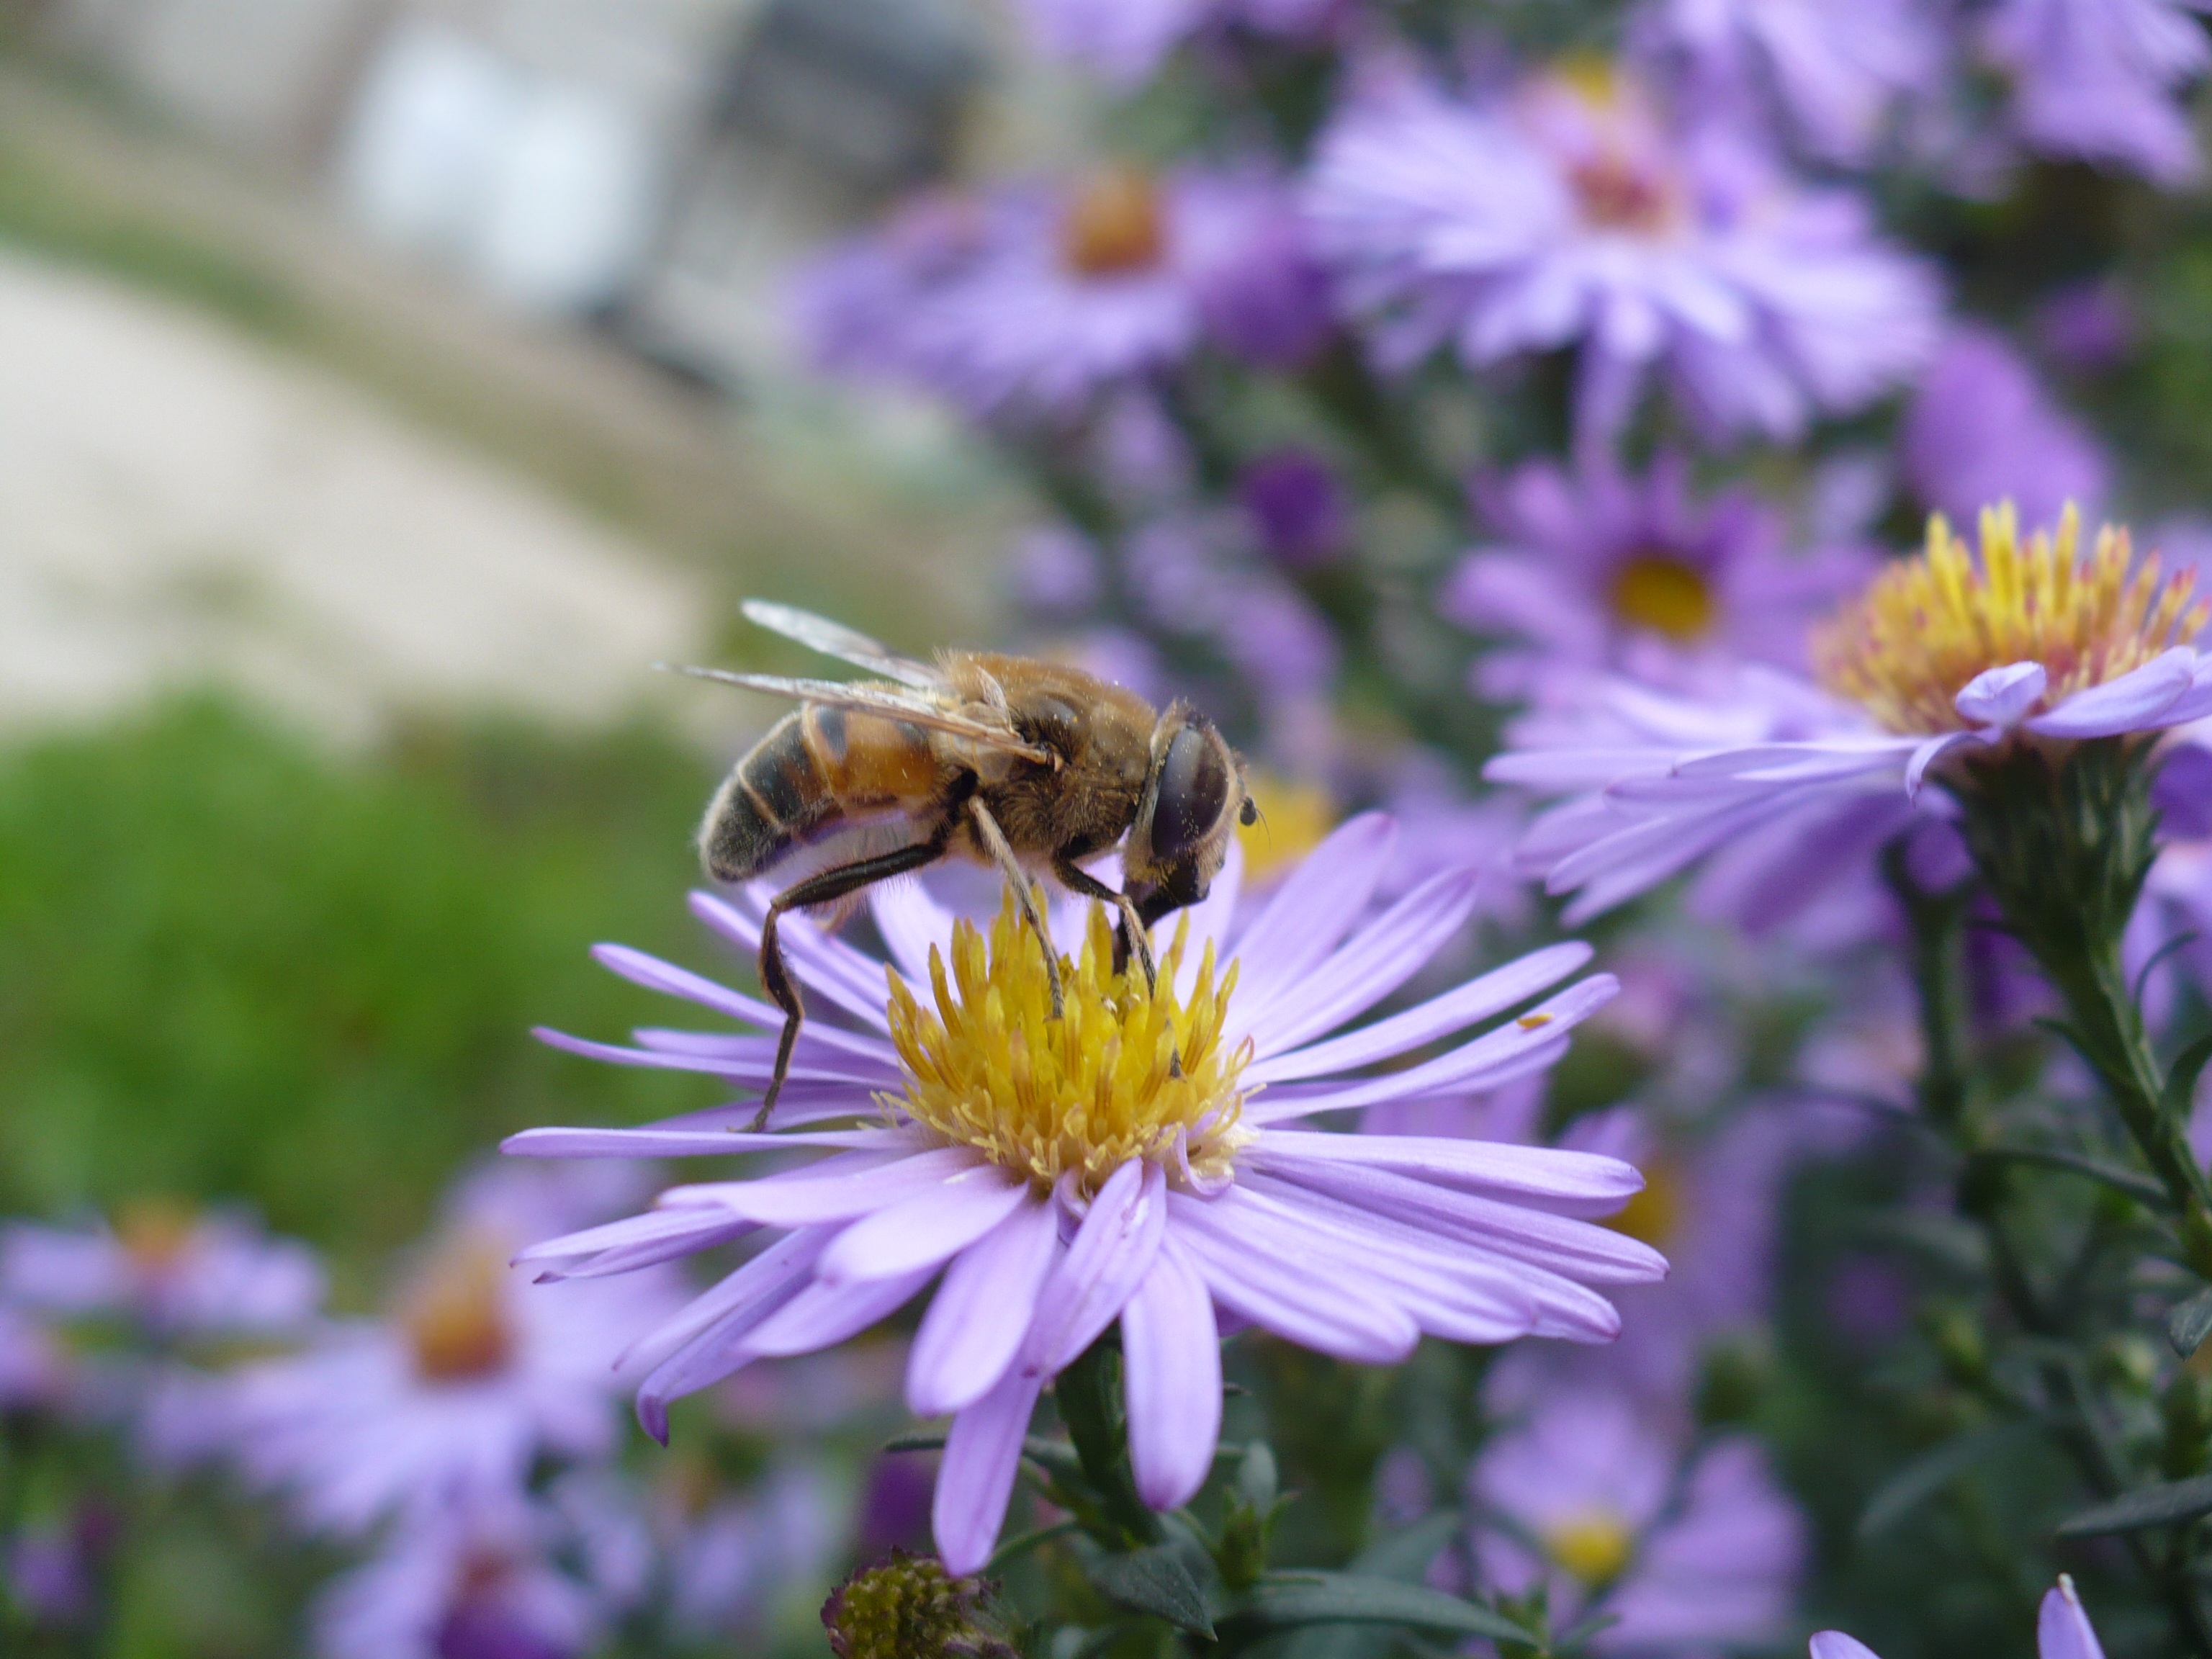
nature, blossom, plant, meadow, flower, petal, floral, daisy, pollen, insect, botany, flora, fauna, invertebrate, wildflower, aster, bee, honeybee, nectar, macro photography, flowering plant, honey bee, daisy family, pollinator, land plant, membrane winged insect